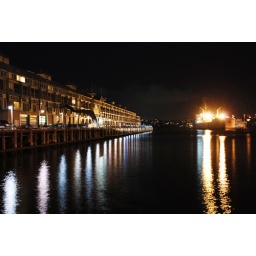
Sitting by the water and eating Harry De Wheels Pies in Woolloomooloo. Woolloomooloo, NSW. Australia.